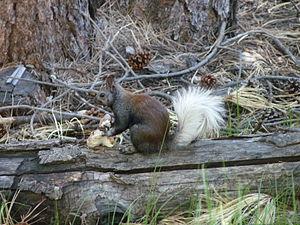
L'écureuil d'Abert est une espèce d'écureuil de la famille des sciuridés qui se rencontre dans le sud des États-Unis ainsi qu'au Mexique.